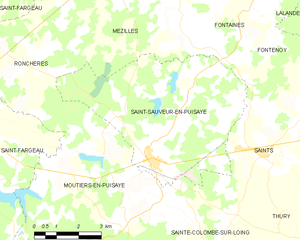
Carte des communes françaises Saint-Sauveur-en-Puisaye
Saint-Sauveur-en-Puisaye est une commune française située dans le département de l'Yonne, en région Bourgogne-Franche-Comté. Elle est localisée au cœur de la région naturelle de la Puisaye et constitue une place réputée pour la poterie.